Heptazine

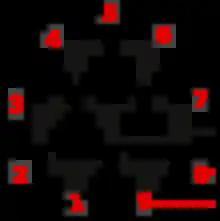
Usual numbering of substituent positions on the heptazine core. Attachment of groups to the nitrogens (positions 1,3,4,6,7,9) imply rearrangement of the single and double bonds.

The derivative with three amino substituents (2,5,8-triaminoheptazine) is called melem. Melem can be polymerized by condensation with loss of , so that the heptazine cores are linked through amine (NH) bridges. The oligomers and polymers thus obtained are called melon.